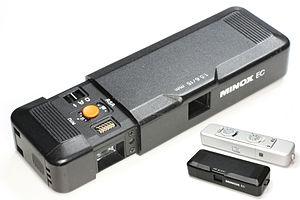
Minox est un fabricant de matériel photographique réputé pour ses appareils subminiatures souvent associés à l'espionnage. Il produit aussi des 24 x 36 miniatures. Aujourd'hui, Minox a élargi sa gamme en distribuant notamment des appareils numériques et des optiques. Les Minox sont fabriqués en Lettonie de 1937 à 1943, puis à Wetzlar en Allemagne depuis 1948.